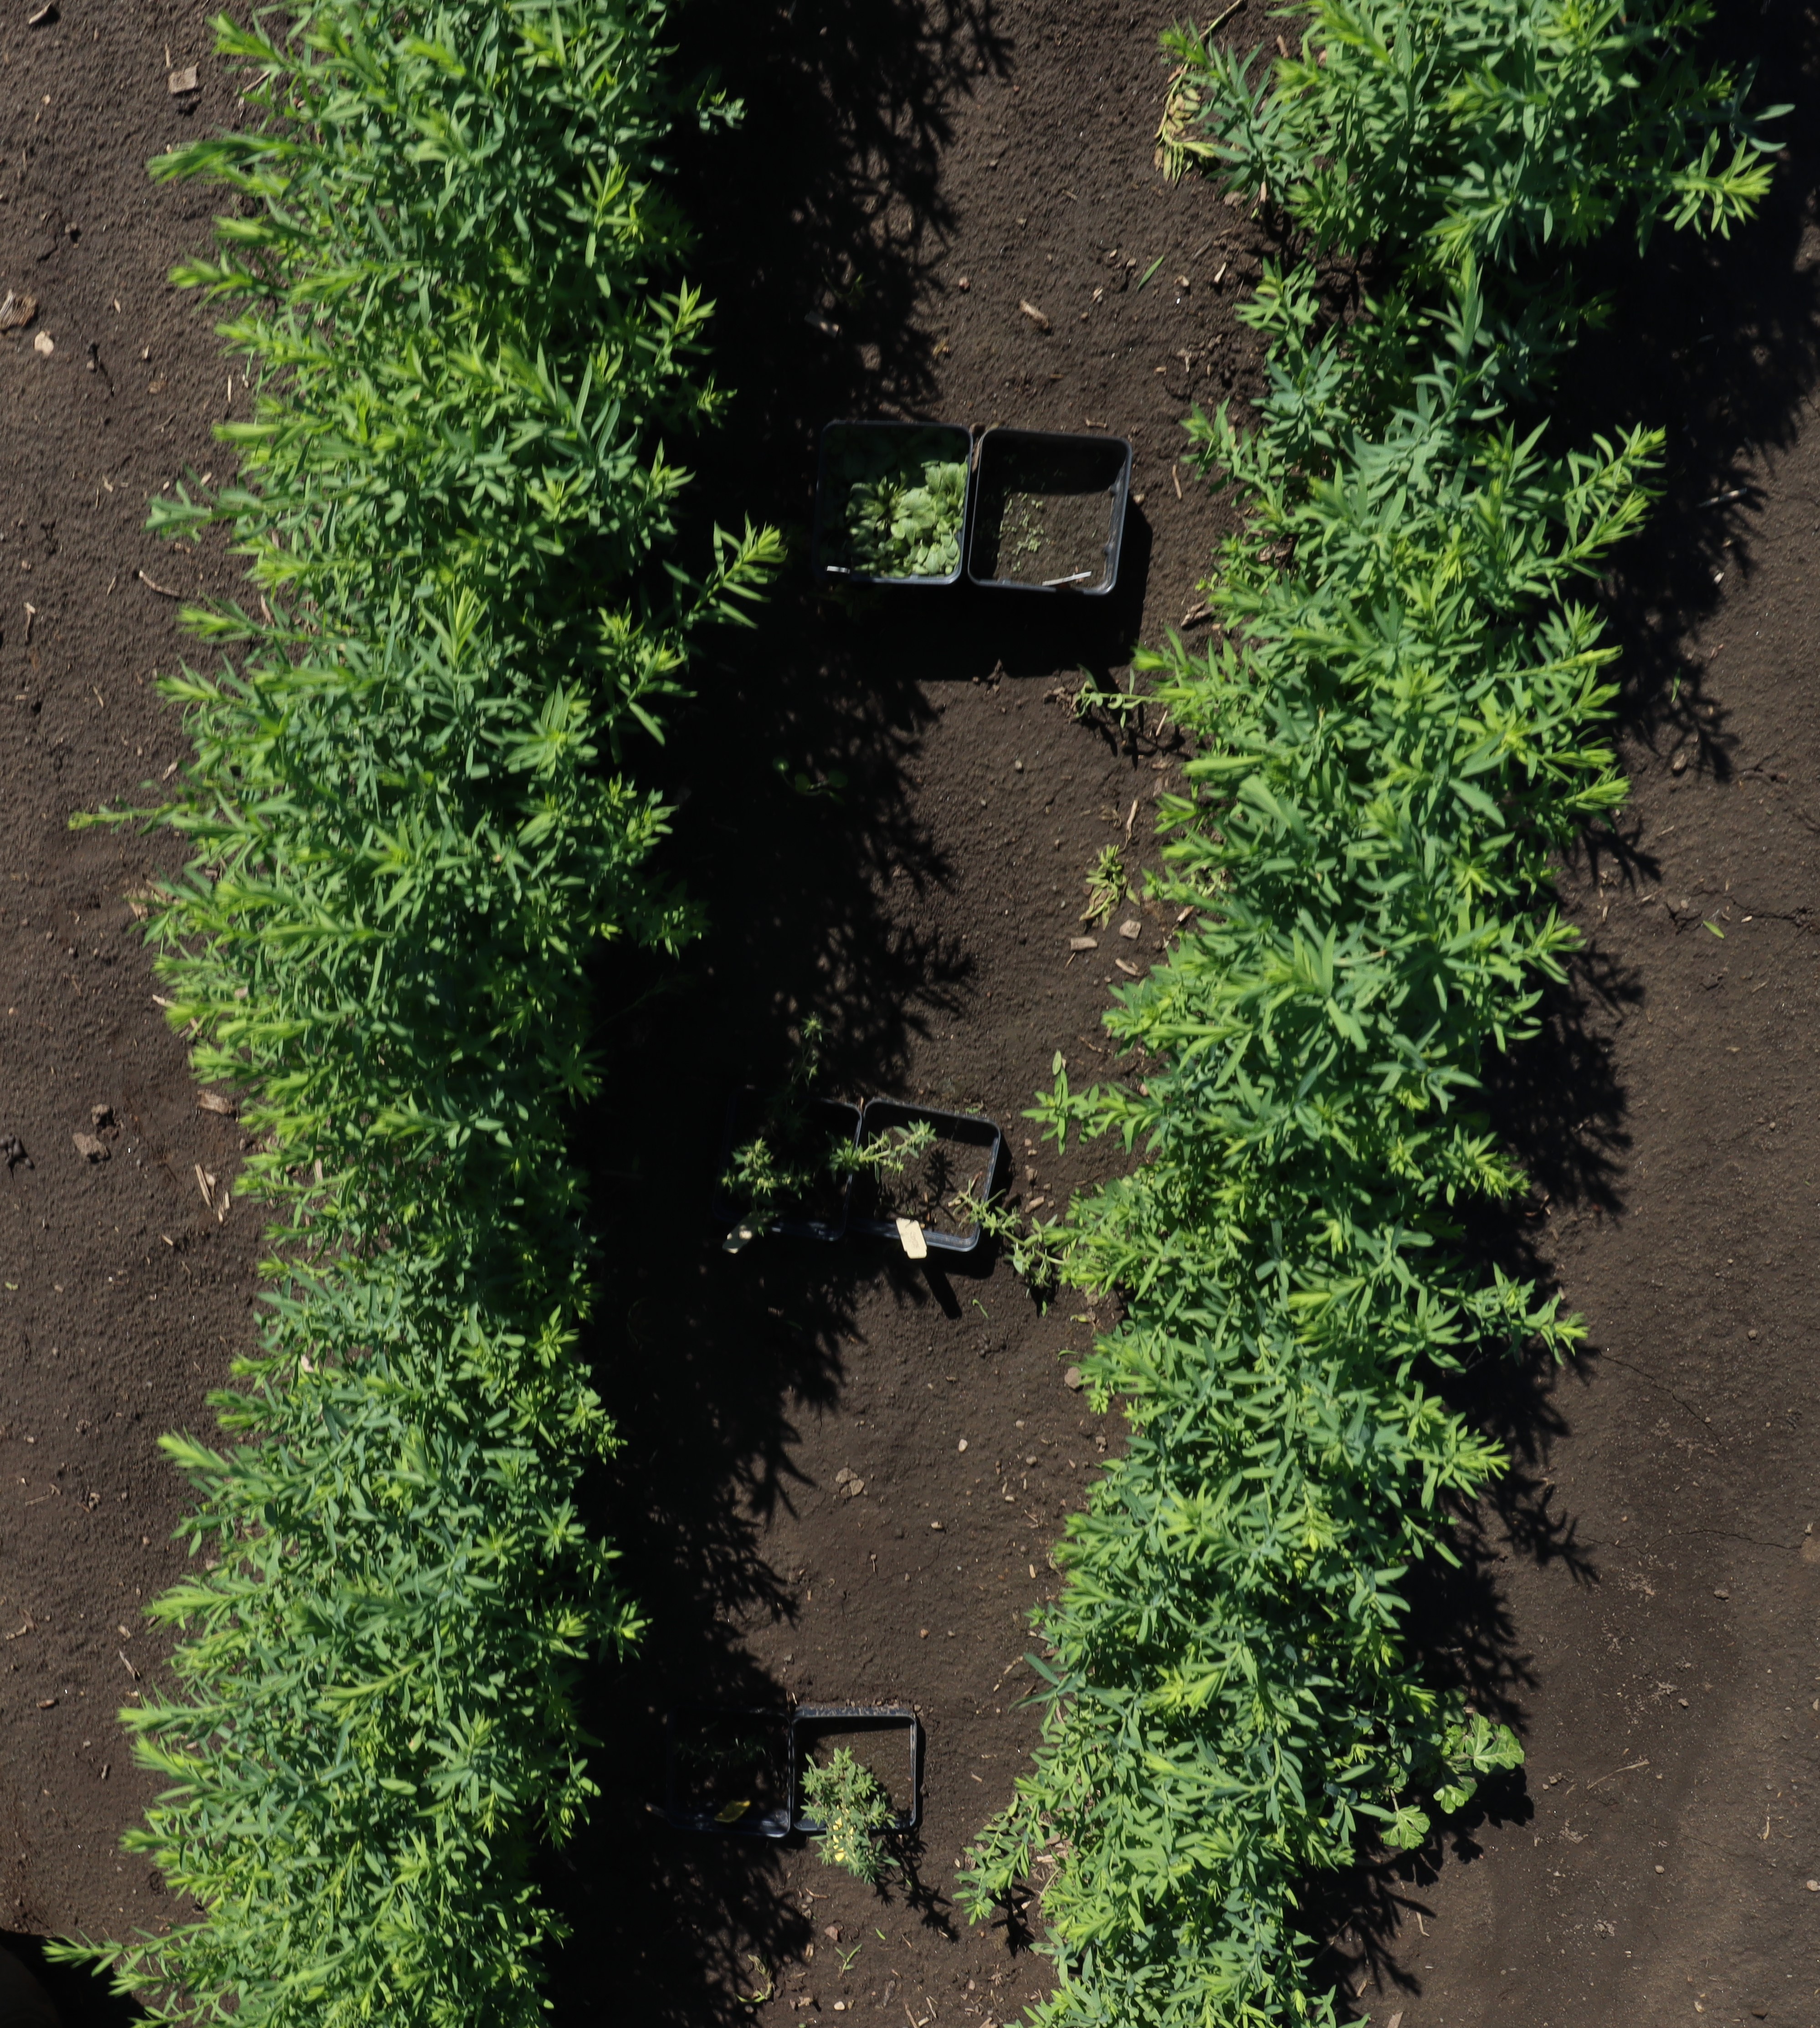
Crop: Flax
Objects: Horseweed, Kochia, Kochia, Flax, Flax, Flax, Flax, Flax, Flax, Flax, Flax, Flax, Flax, Flax, Flax, Flax, Flax